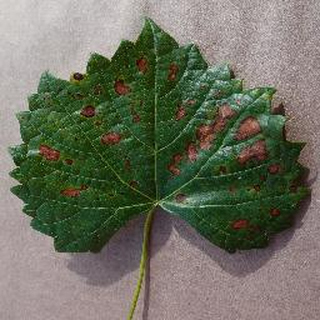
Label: grape_esca_black_measles